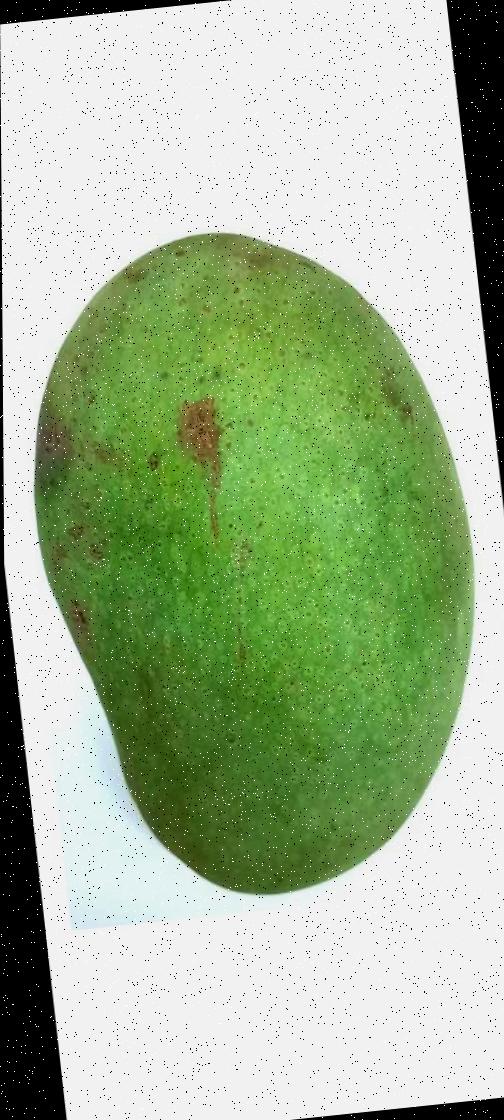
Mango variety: Fazli Shurmai